Aircraft livery

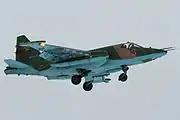
A Russian Air Force Sukhoi Su-25 with earth colors on the top and sky color on the bottom (2012)

From the 1970s, the overall colour idea began to spread worldwide, largely in the form of "Eurowhite" liveries in which white was the dominant colour. A side benefit of the overall white look was that it helped airline asset management. It did so by facilitating the hiring-out (chartering in 1960s parlance or leasing from the 1970s) of individual fleet members during seasonal traffic troughs or economic downturns. Overall white aircraft could readily accept major elements of lessee liveries, and could equally rapidly revert to lessor liveries on return.